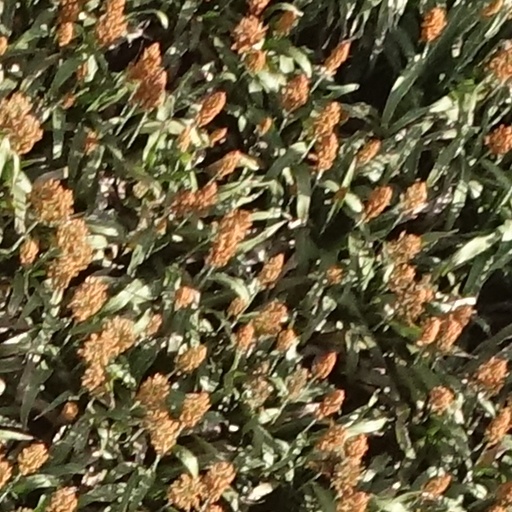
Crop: sorghum